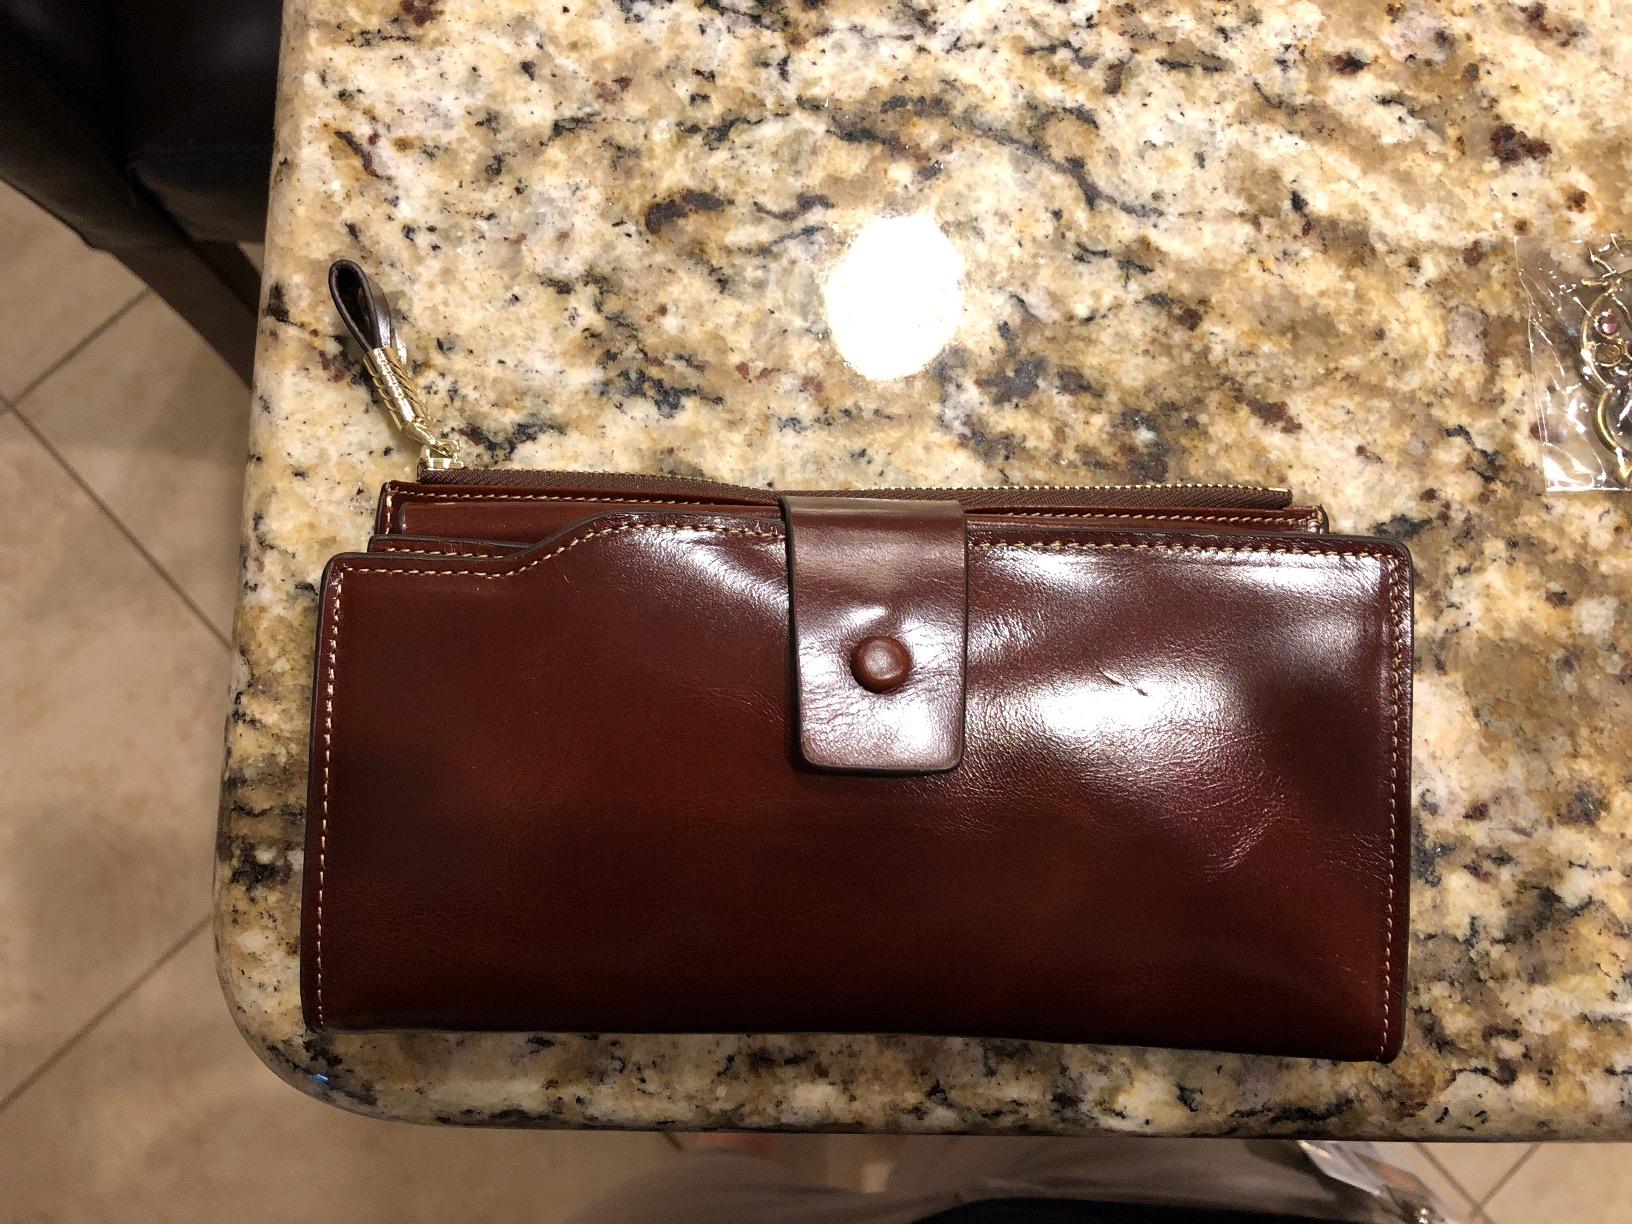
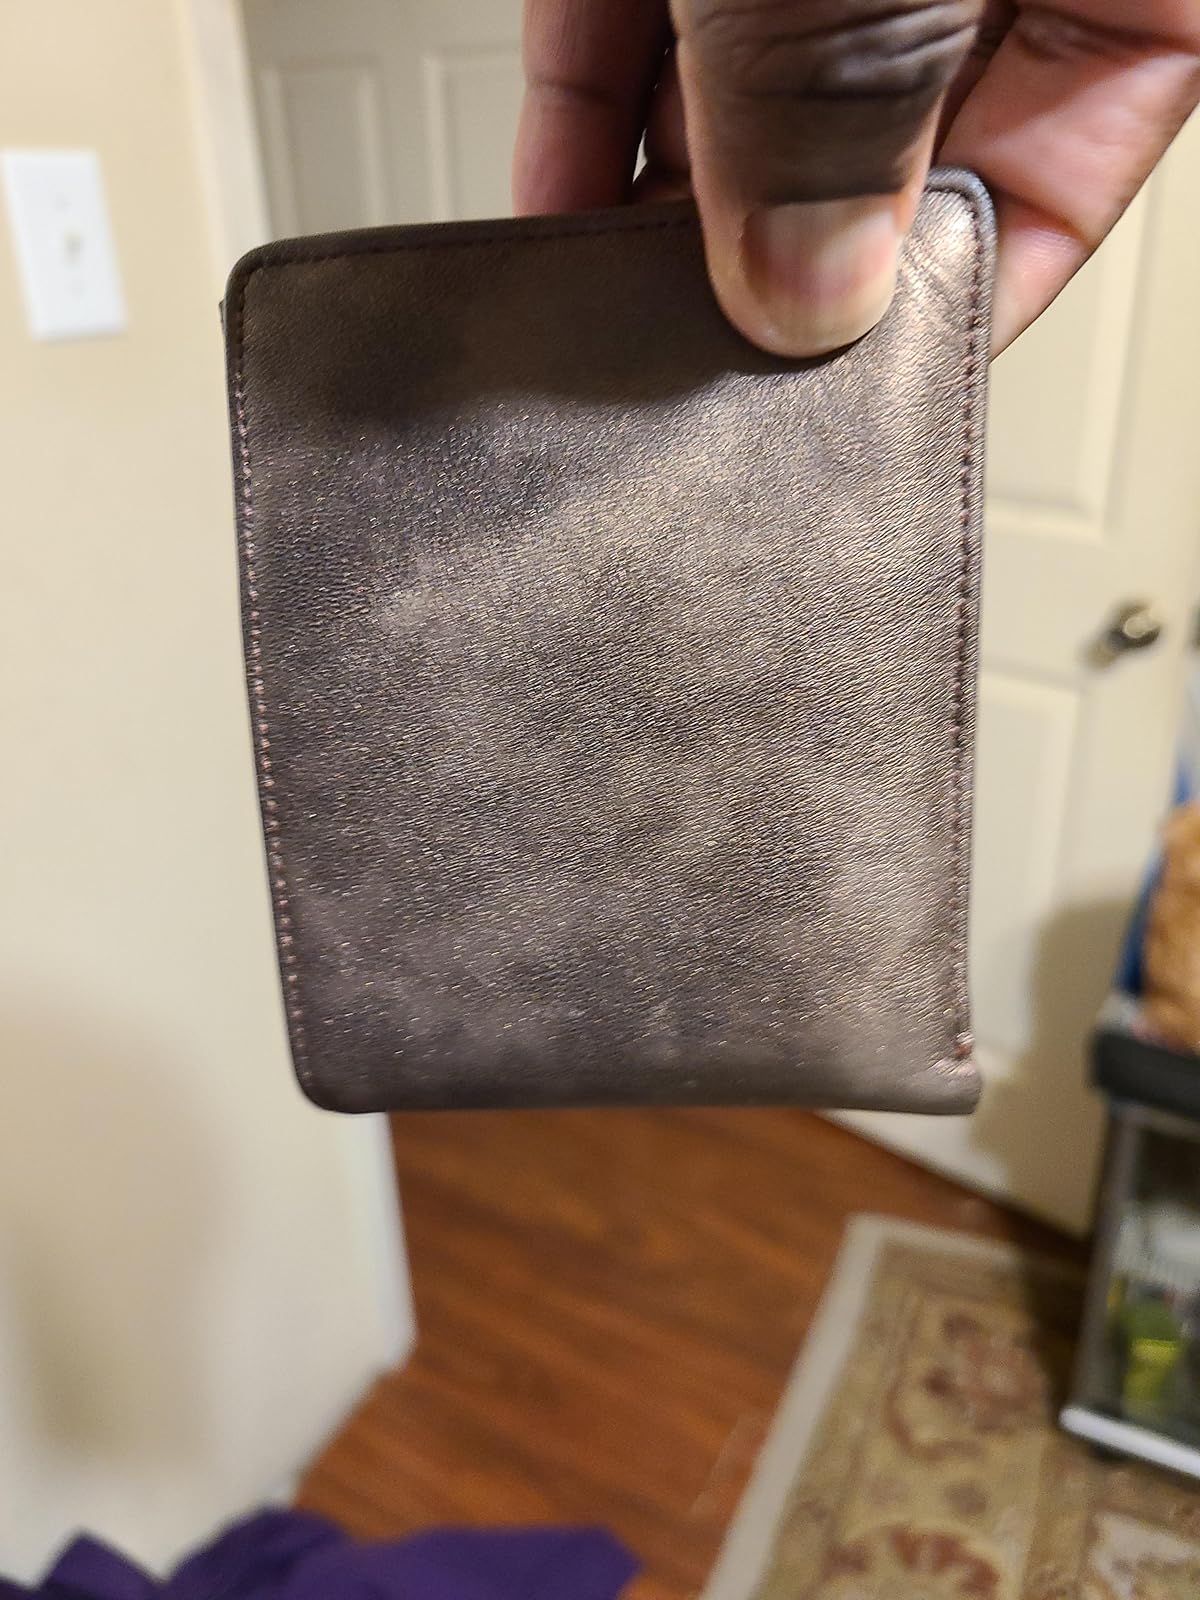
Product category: accessories_wallet
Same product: no